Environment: real
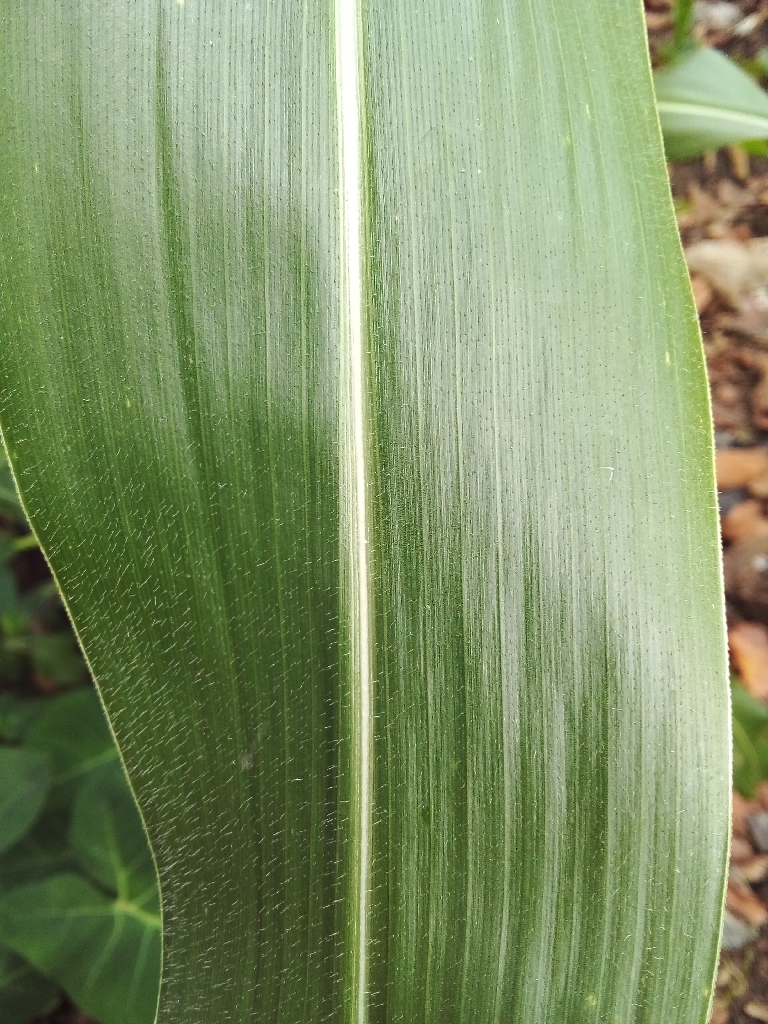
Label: healthy